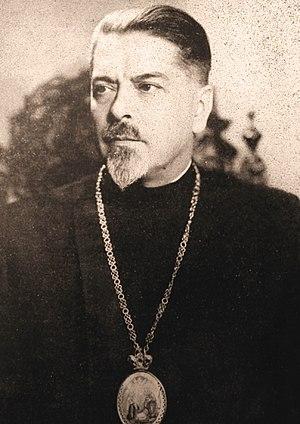
Le Patriarche Mstyslav, né Stepan Ivanovych Skrypnyk, a été Patriarche de l’Église orthodoxe autocéphale ukrainienne de 1990 à sa mort en 1993.